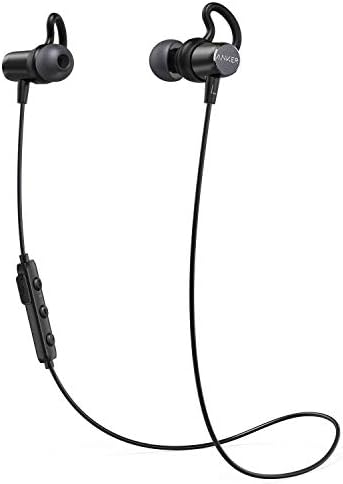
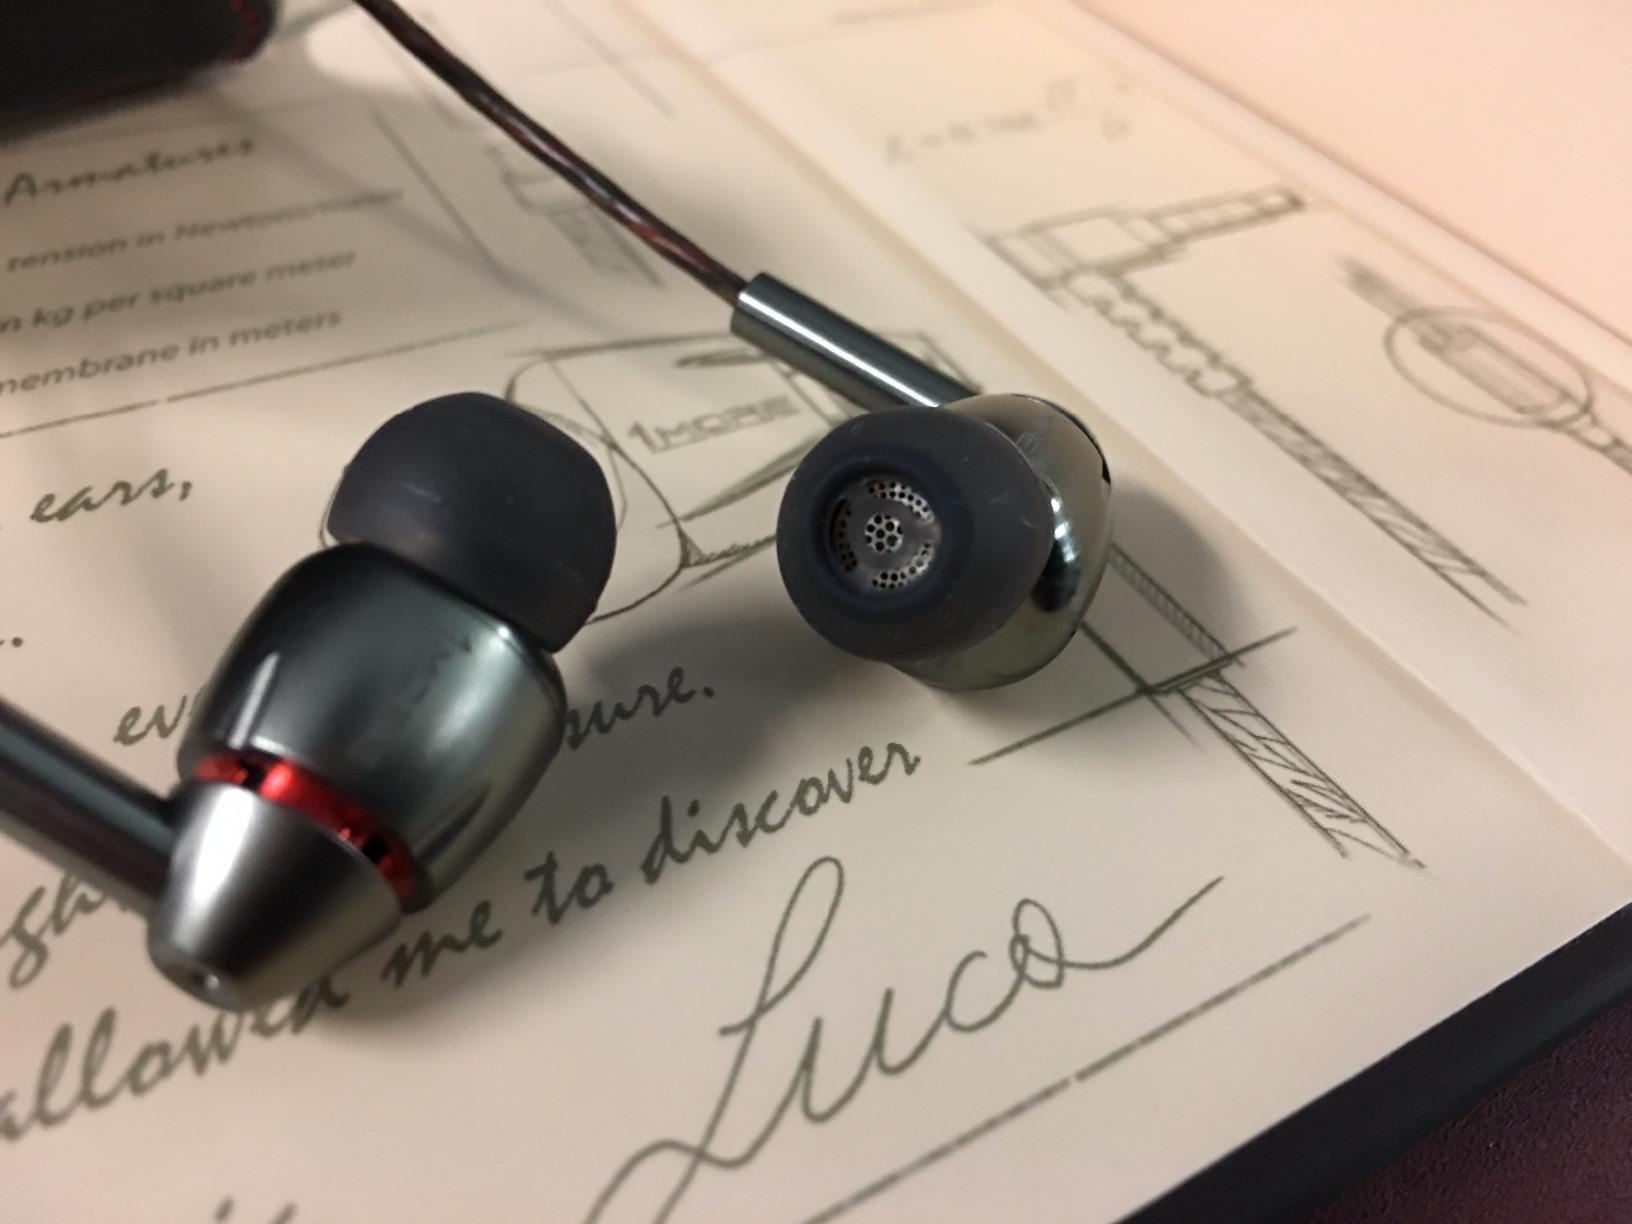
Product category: headphones
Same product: no